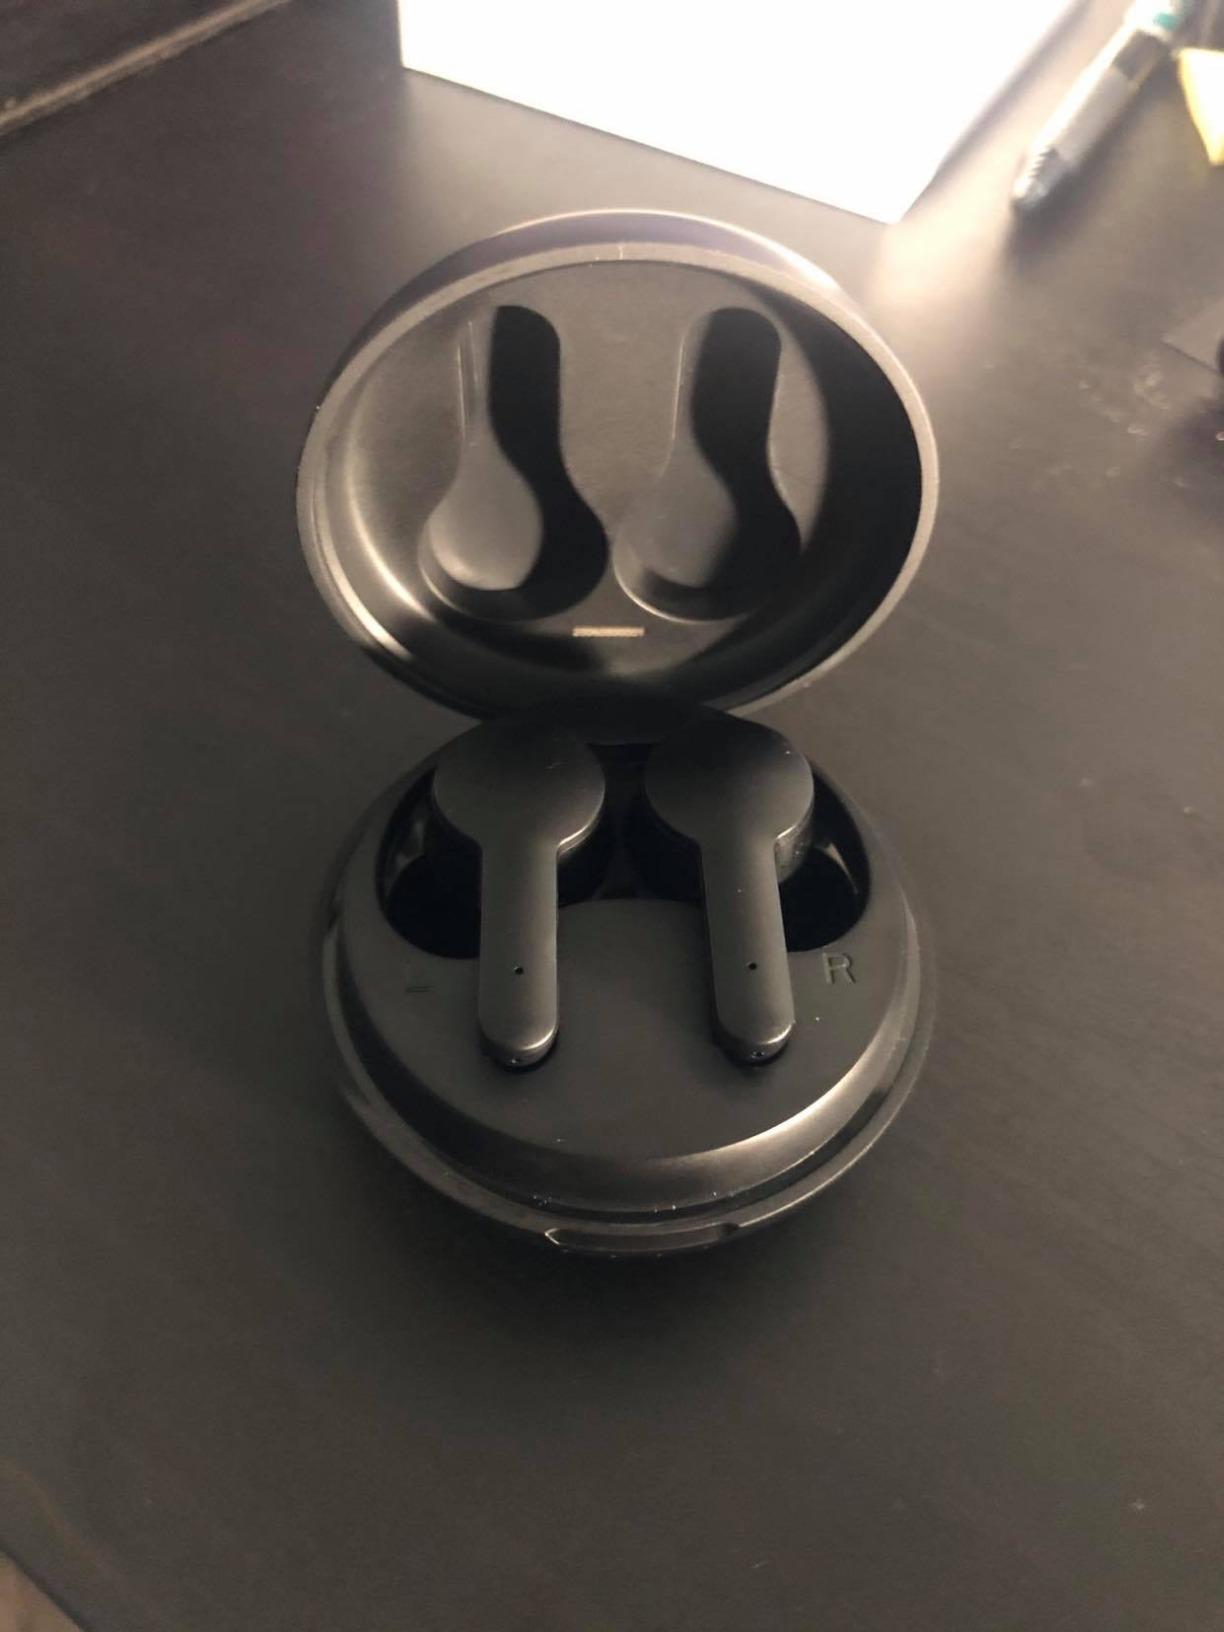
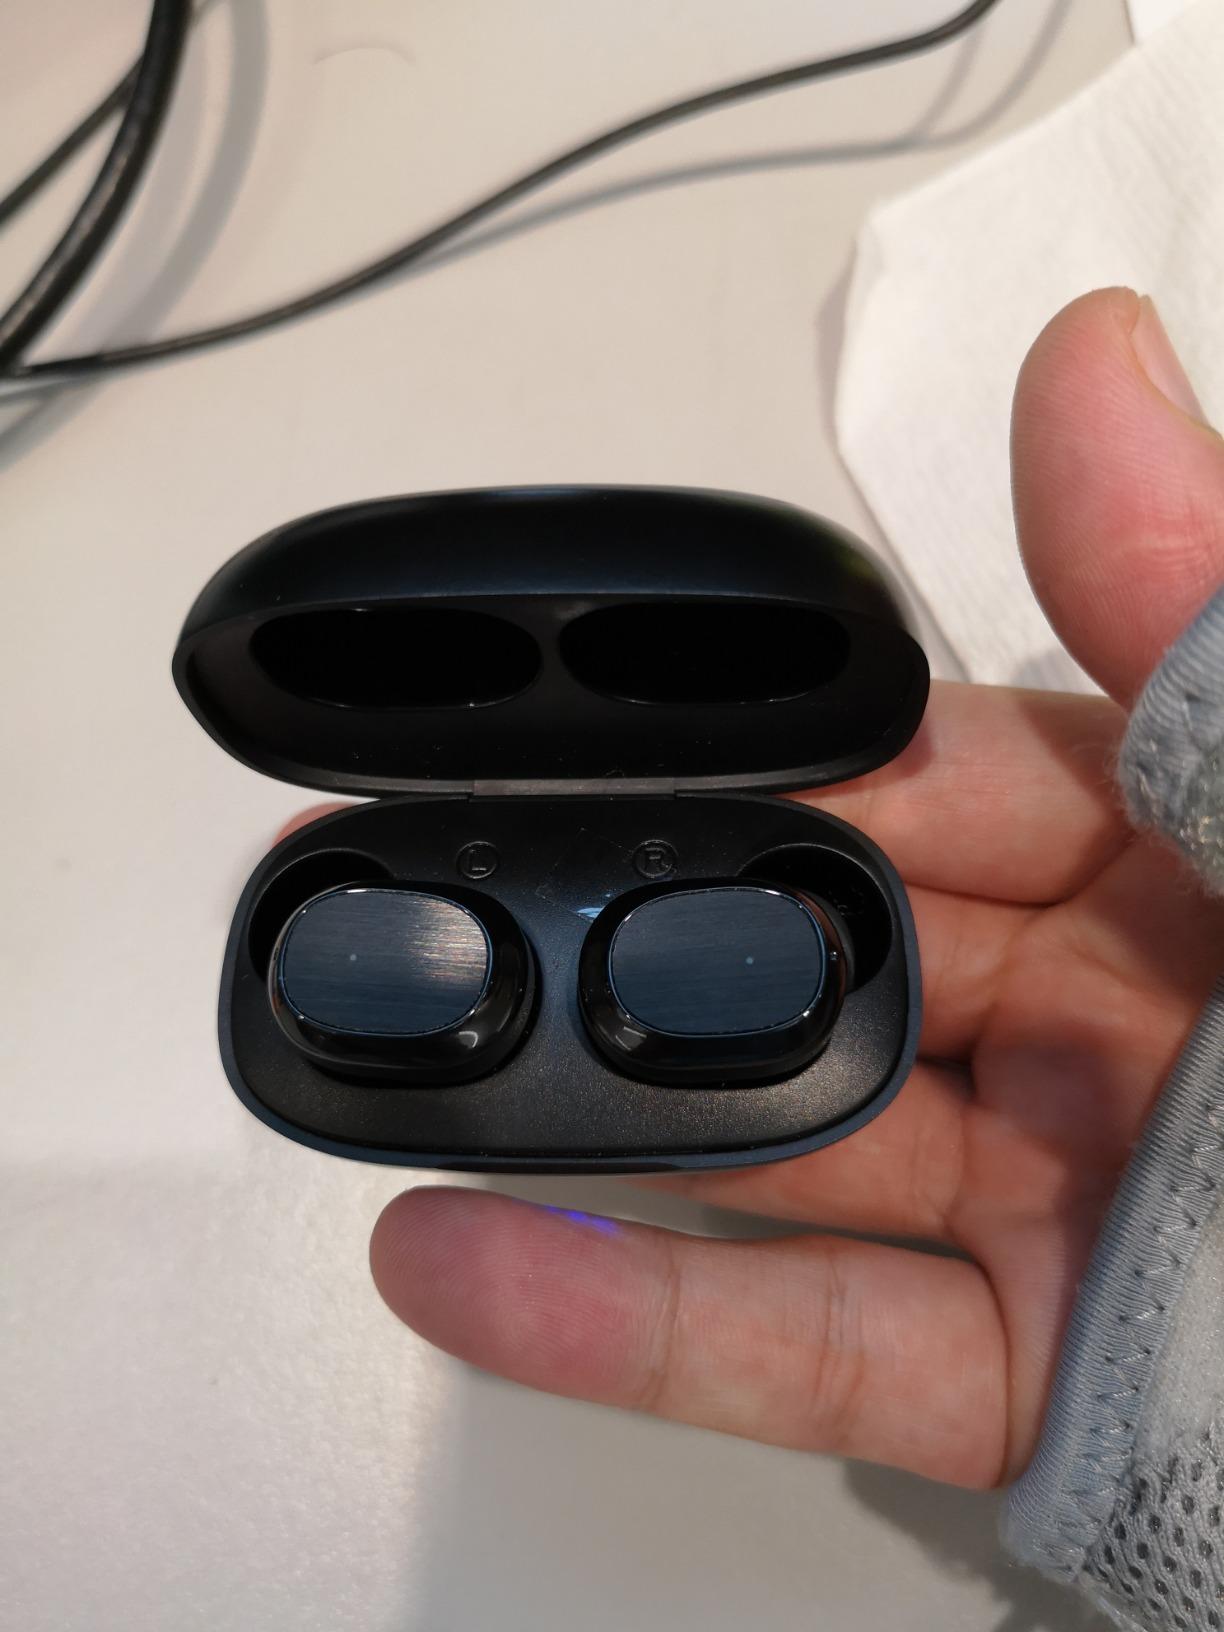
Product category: earbuds
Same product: no